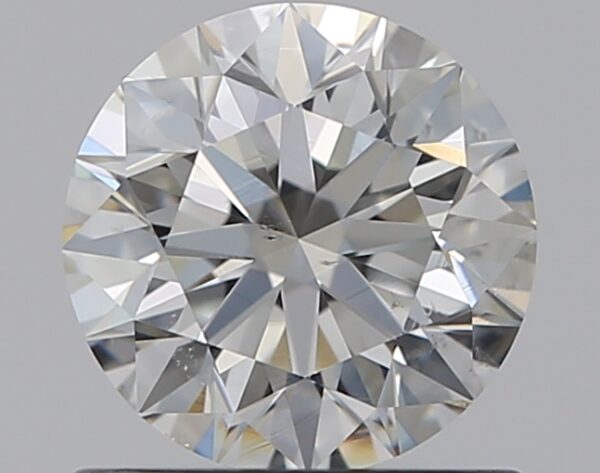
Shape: round
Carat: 0.75
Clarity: VS2
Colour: I
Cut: EX
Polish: EX
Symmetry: EX
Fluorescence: N
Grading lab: GIA
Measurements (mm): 5.75 x 5.79 x 3.63